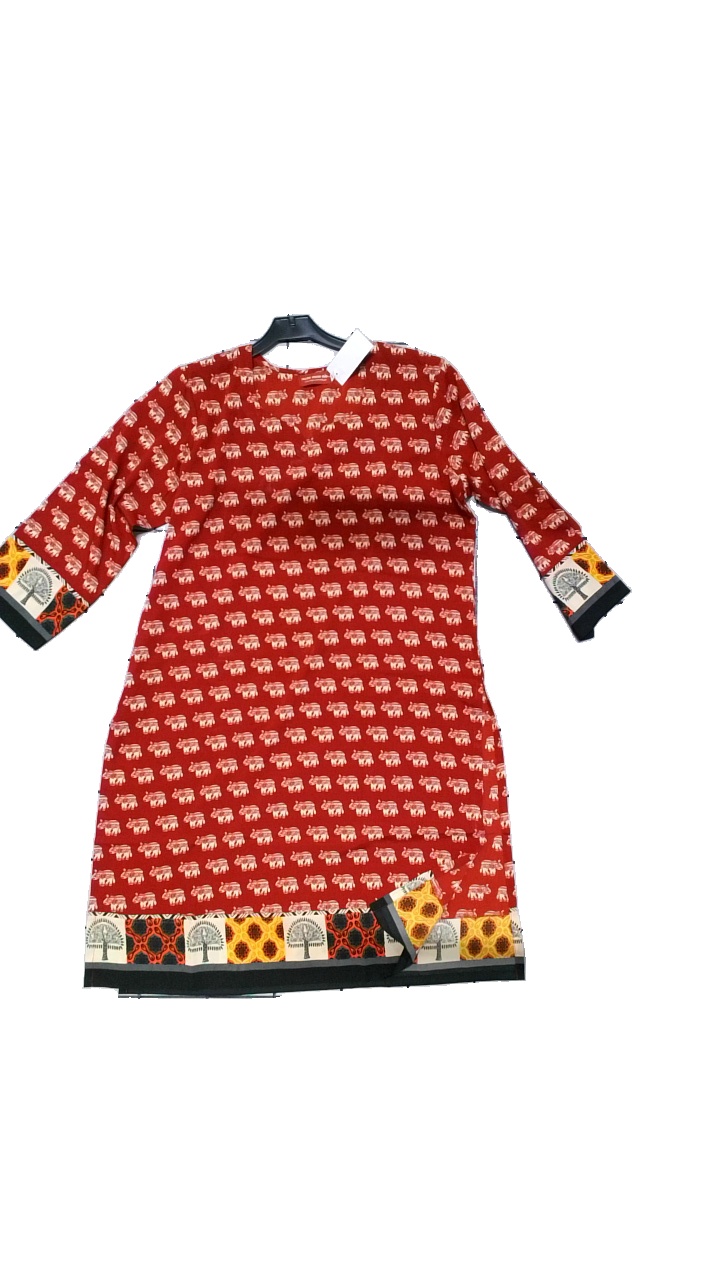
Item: Dress (Ladies)
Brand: Village Women Craft
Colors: Multicolor, Beige, Red, Black
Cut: Regular, Loose
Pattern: Geometric print
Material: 100% polyester
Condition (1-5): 4
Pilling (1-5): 4
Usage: Reuse
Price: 50-100